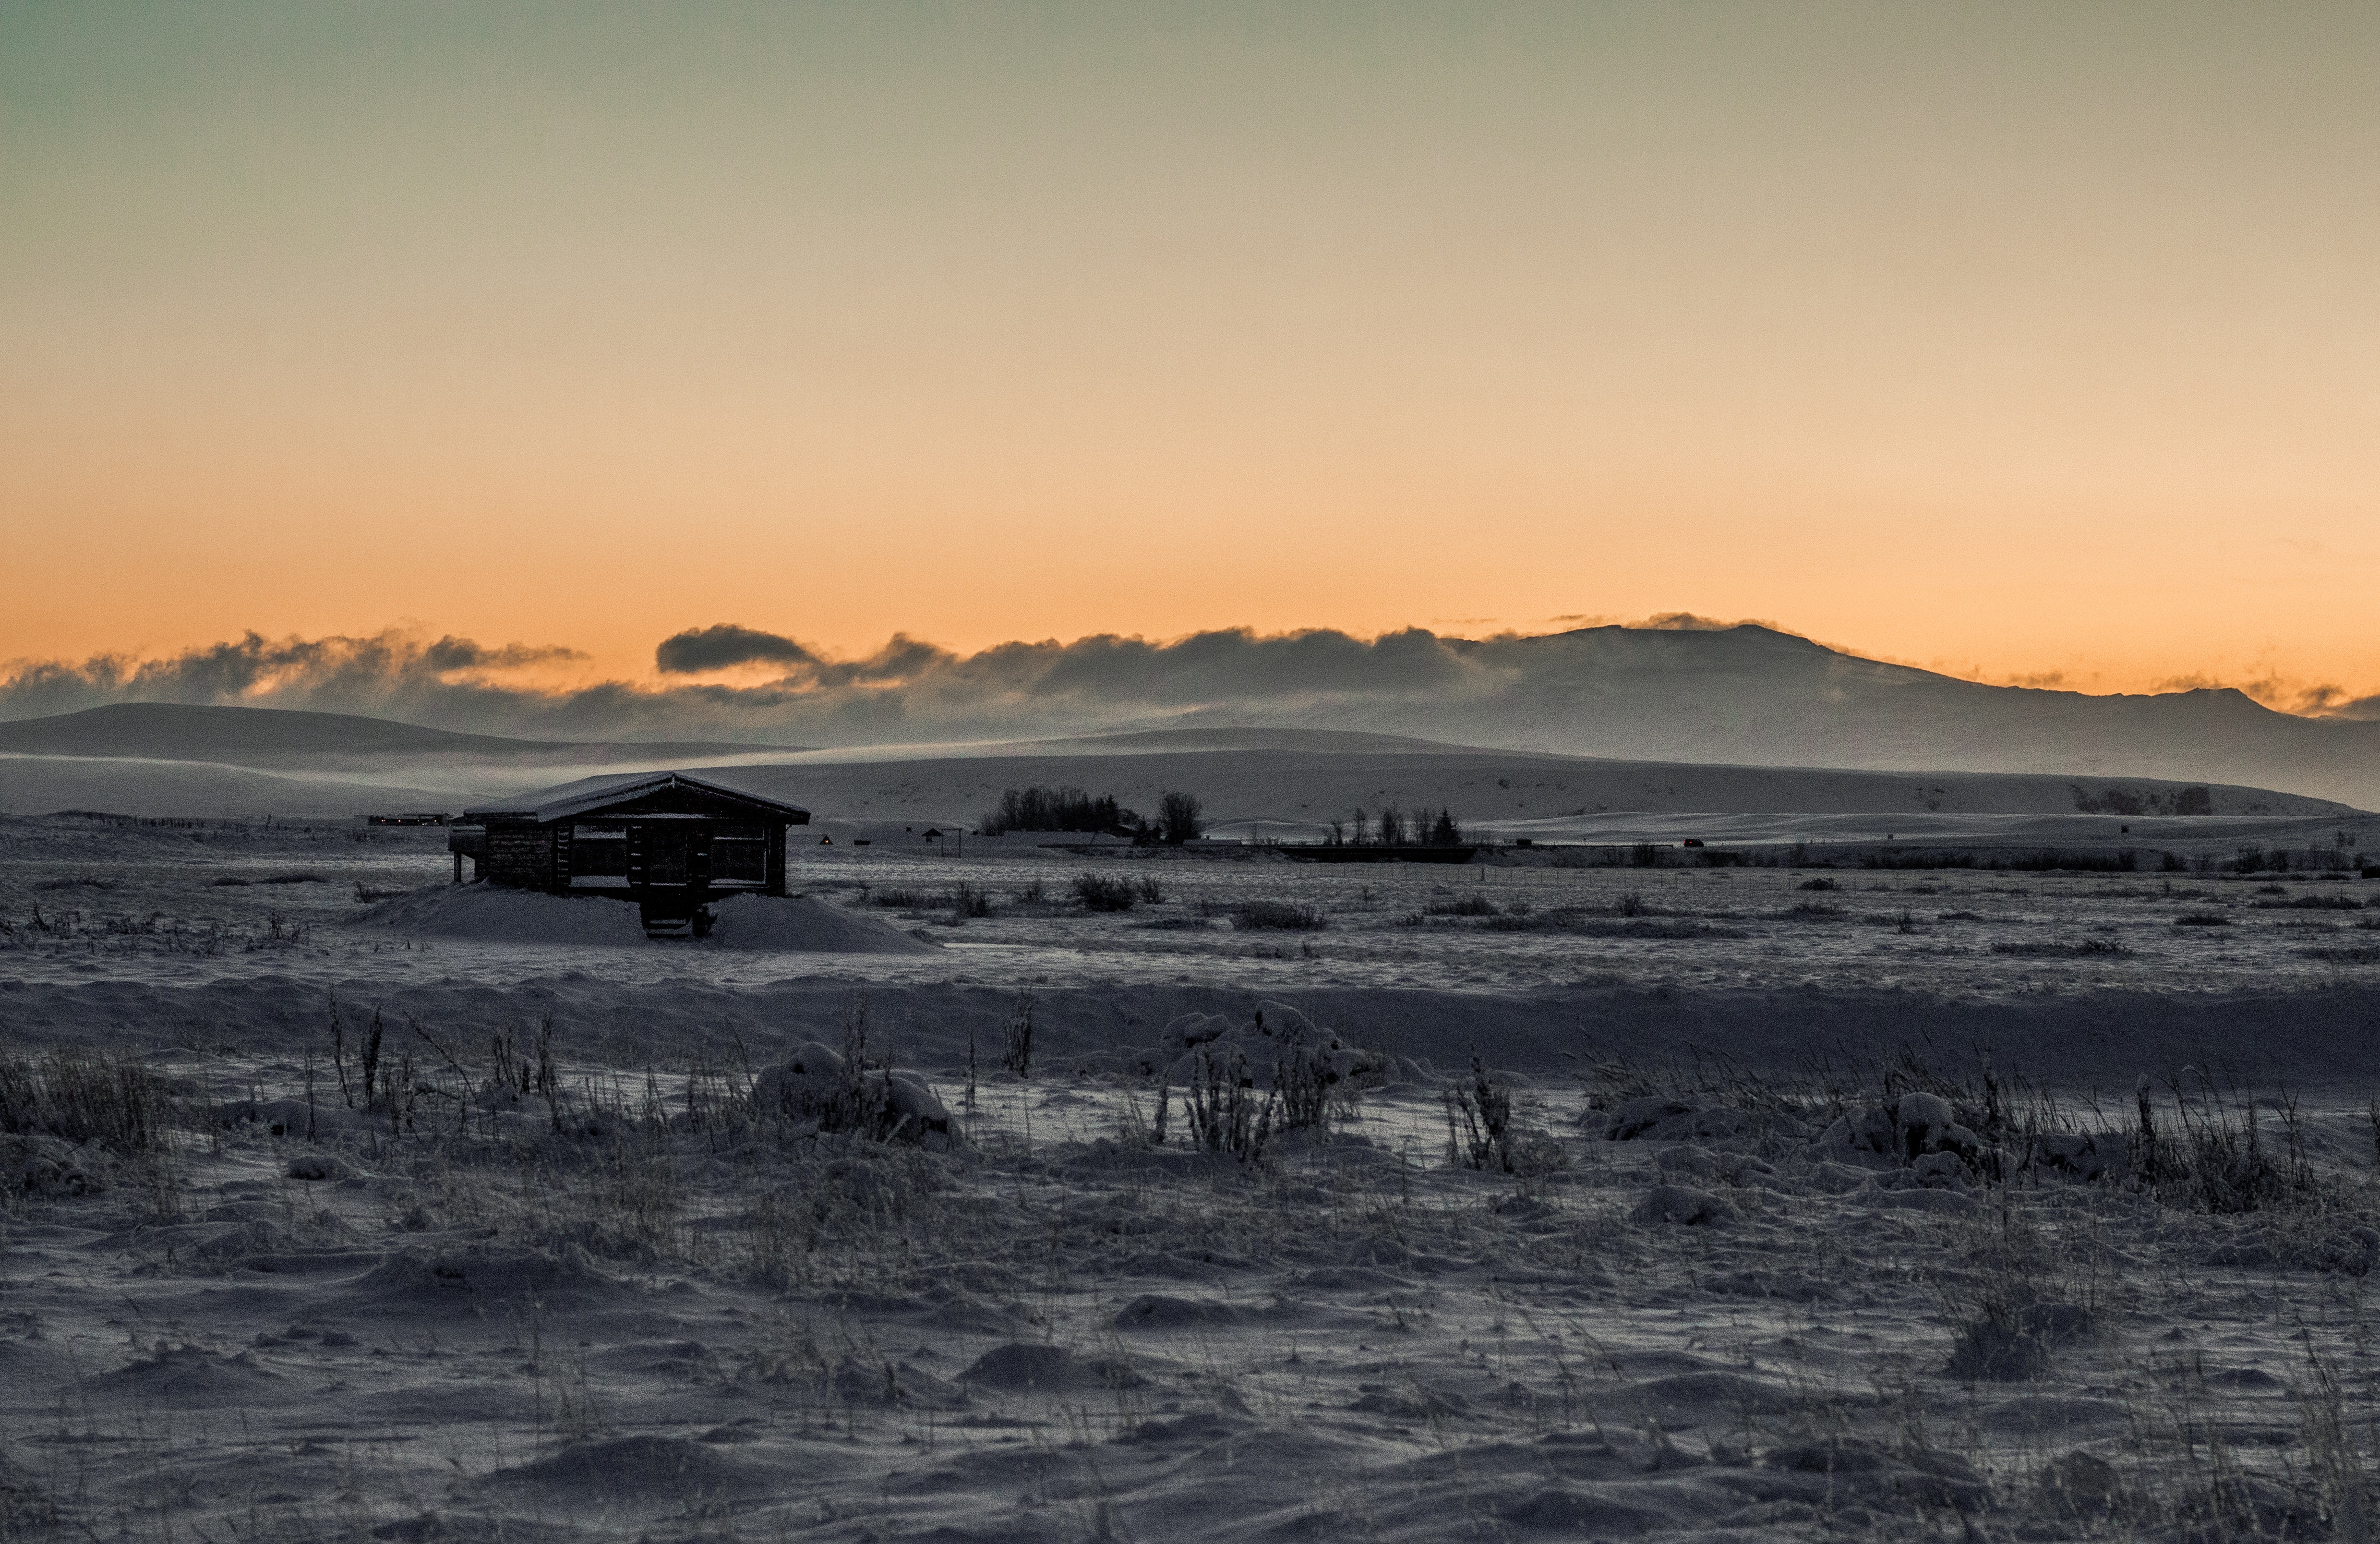
sky, sea, cloud, horizon, water, ocean, atmospheric phenomenon, sunset, morning, wave, coast, evening, sunrise, dusk, shore, landscape, calm, tree, dawn, beach, atmosphere, wind wave, sunlight, reflection, winter, hill, tide, vacation, sound, coastal and oceanic landforms, fell, bay, mountain, sand, meteorological phenomenon